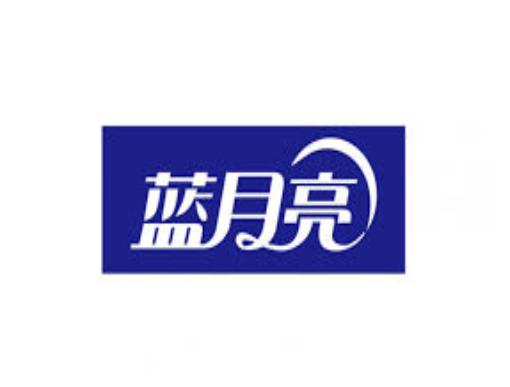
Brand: bluemoon
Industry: Necessities